Droeshout portrait

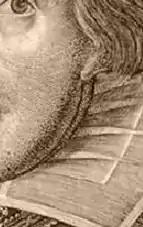
The double line created by the space between the shadow-line above the jaw and the jawline itself is claimed by some conspiracy theorists to suggest that Shakespeare's face is a mask.

Proponents of the Shakespeare authorship question, who assert that someone other than Shakespeare was the real author of the plays attributed to him, have claimed to find hidden signs in the portrait pointing to this supposed secret. Indeed, Dover Wilson suggested that the poor quality of the Droeshout and funeral effigy images are the underlying reason for "the campaign against 'the man from Stratford' and the attempts to dethrone him in favour of Lord Bacon, the Earl of Derby, the Earl of Oxford, or whatever coroneted pretender may be in vogue at the present moment." In 1911, William Stone Booth published a book claiming to demonstrate that the features of the engraving were "anatomically identical" to those of Francis Bacon, proving that he wrote the works. He achieved this by creating "combination images" from several portraits of Bacon and then superimposing them on the engraving. Using similar methods Charles Sidney Beauclerk subsequently concluded that the portrait depicted the Earl of Oxford. In 1995, Lillian Schwartz, using a computerised version of the same technique, argued that it was based on a portrait of Elizabeth I.